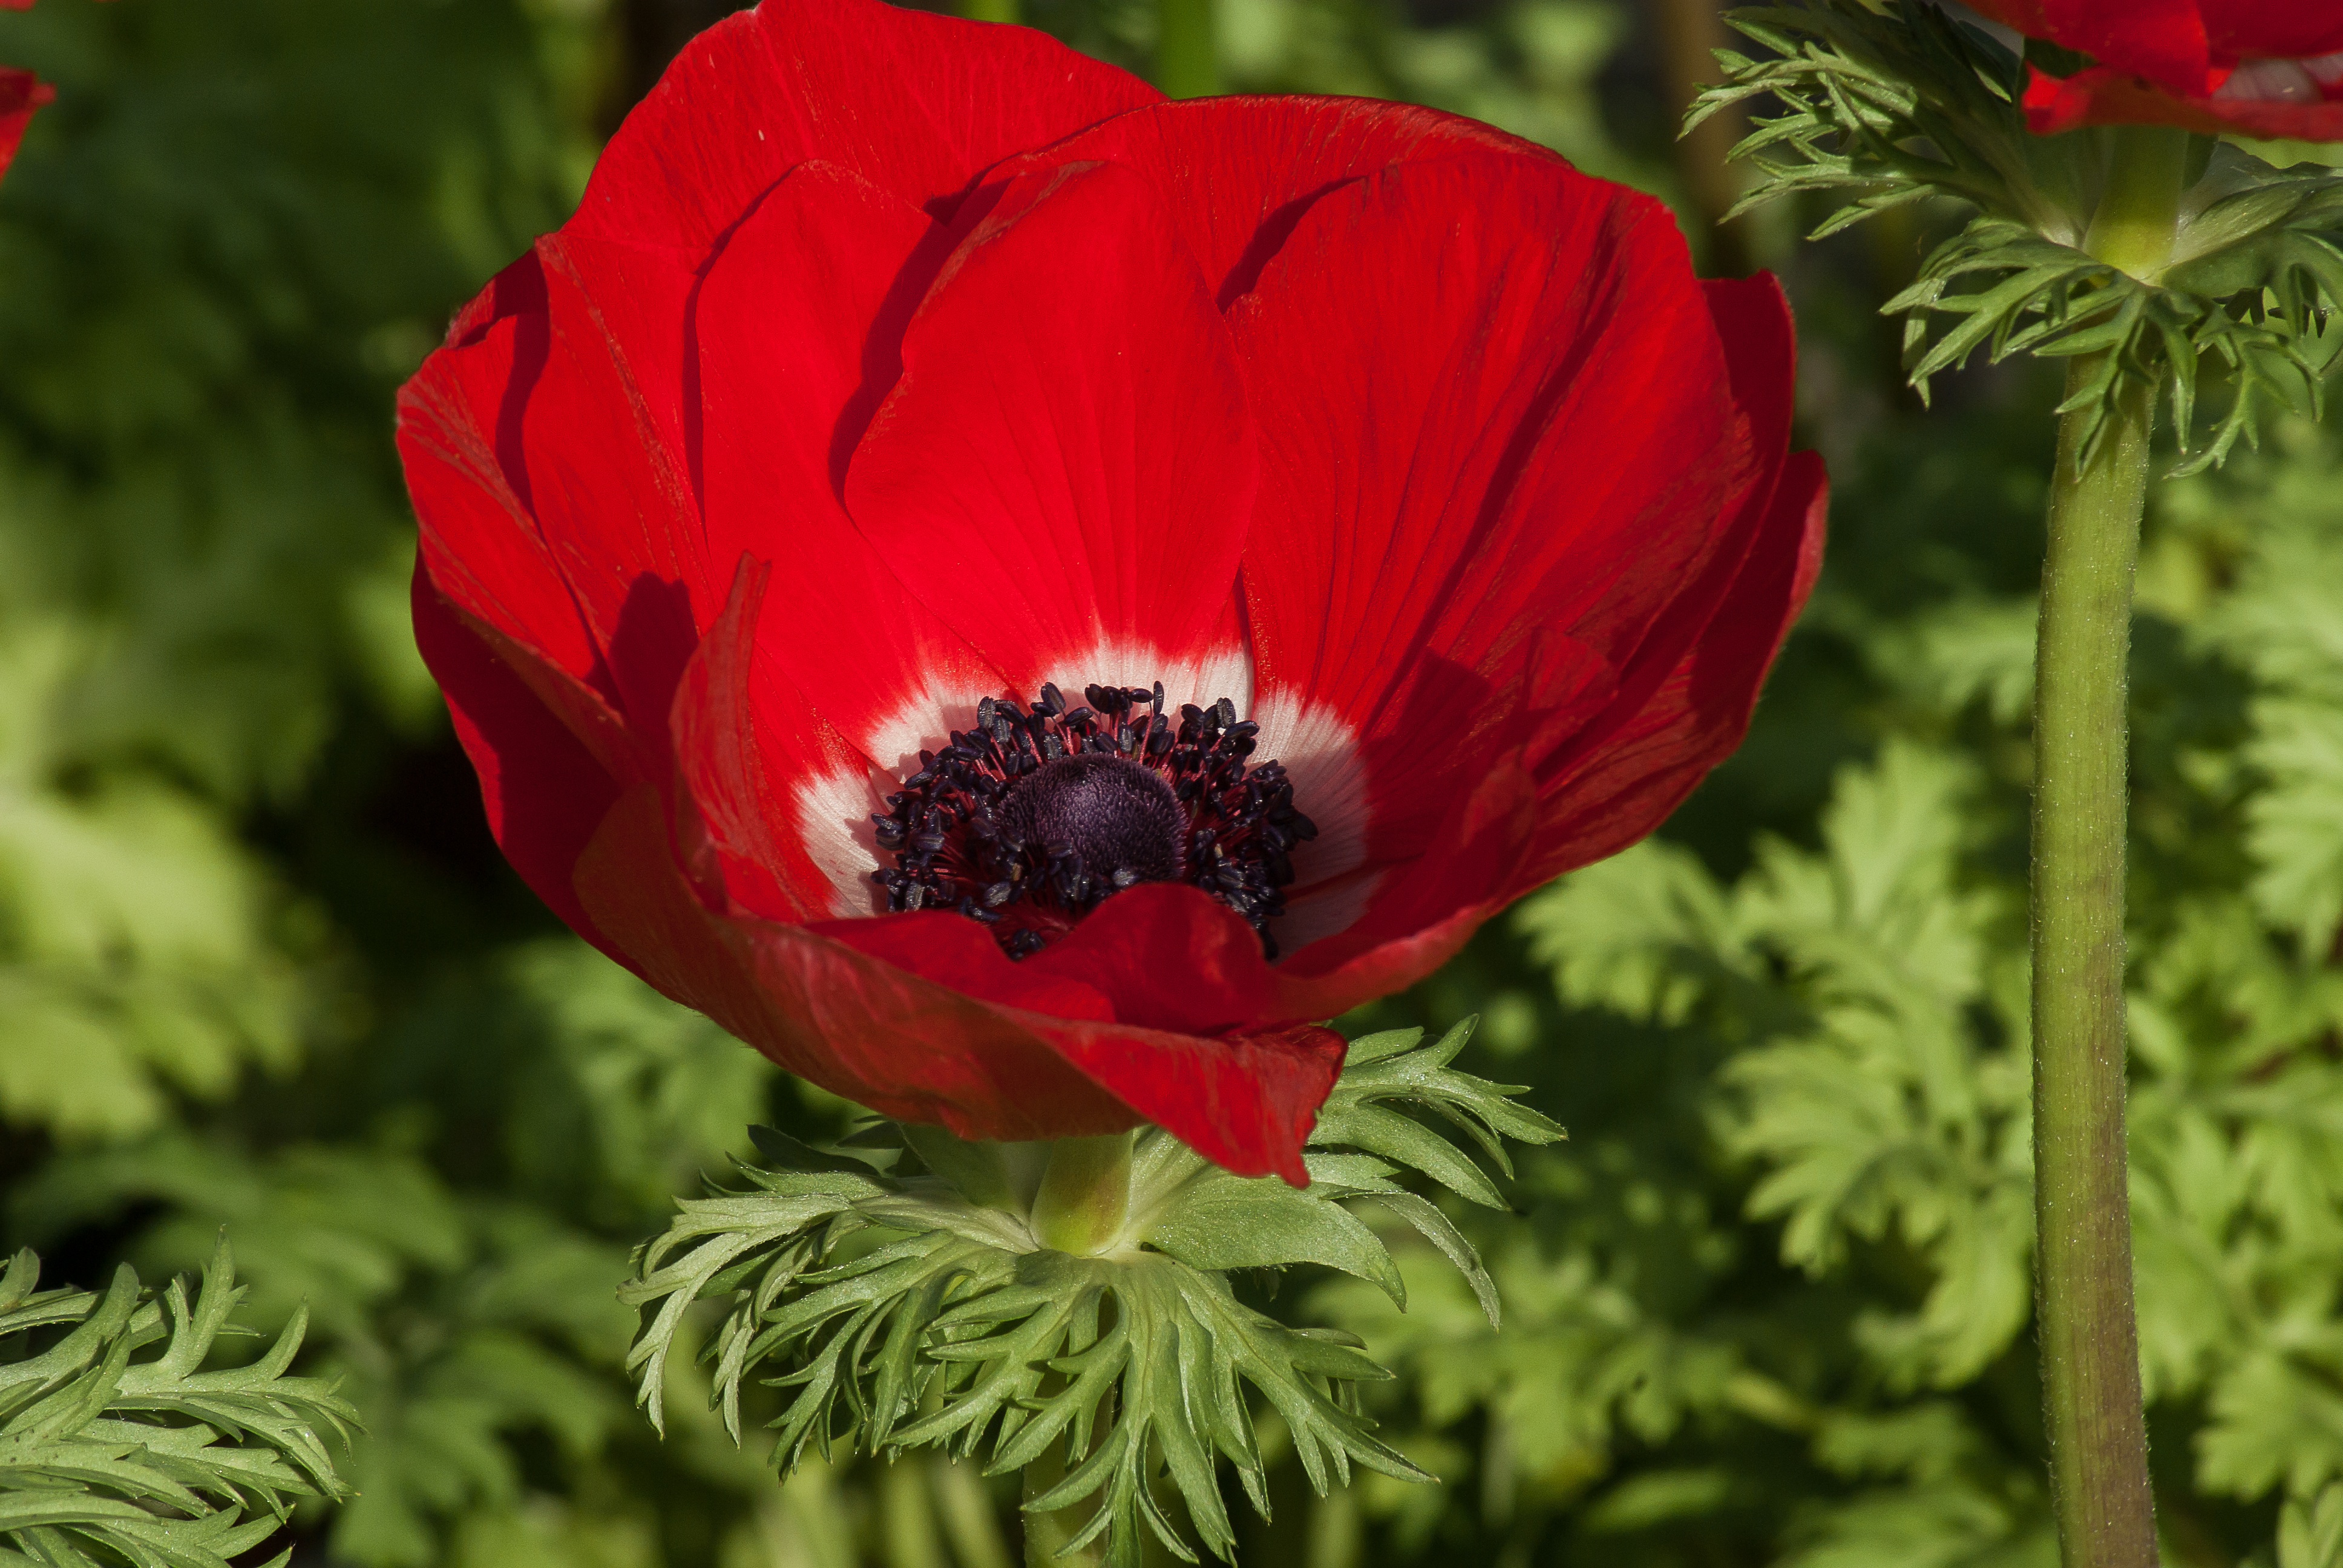
plant, flower, petal, spring, red, botany, flora, poppy, anemone, flowering, coquelicot, peony, macro photography, flowering plant, land plant, poppy family